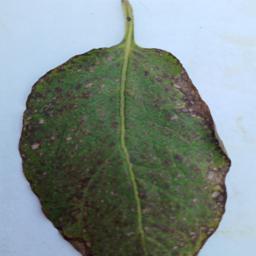
Etiqueta: Tizon_Temprano